Dutch Reformed Church

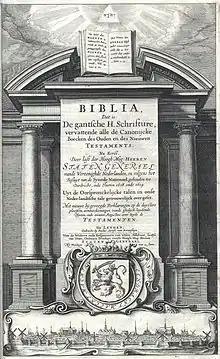
Title page of the original 1637 "Statenvertaling"

Before the demise of the Dutch Republic in 1795, the Dutch Reformed Church enjoyed the status of "public" or "privileged" church. Though it was never formally adopted as the state religion, the law demanded that every public official should be a communicant member. Consequently, the Church had close relations with the Dutch government. A privilege of members of the Dutch Reformed Church was that they could have their businesses open on Sundays, otherwise considered a religious day and not one for business.